Shane Jones

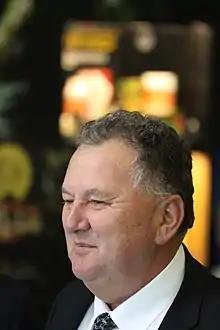
Shane Jones (Economic Development Minister) at an event at Victoria University of Wellington in 2018

On 30 June 2017, after months of speculation, Jones was confirmed as the New Zealand First candidate for Whangarei for the 2017 general election. Jones was also placed eighth on the party list for New Zealand First, above some of the members of the New Zealand First caucus of the Parliament at the time, increasing his chances of re-entering Parliament.